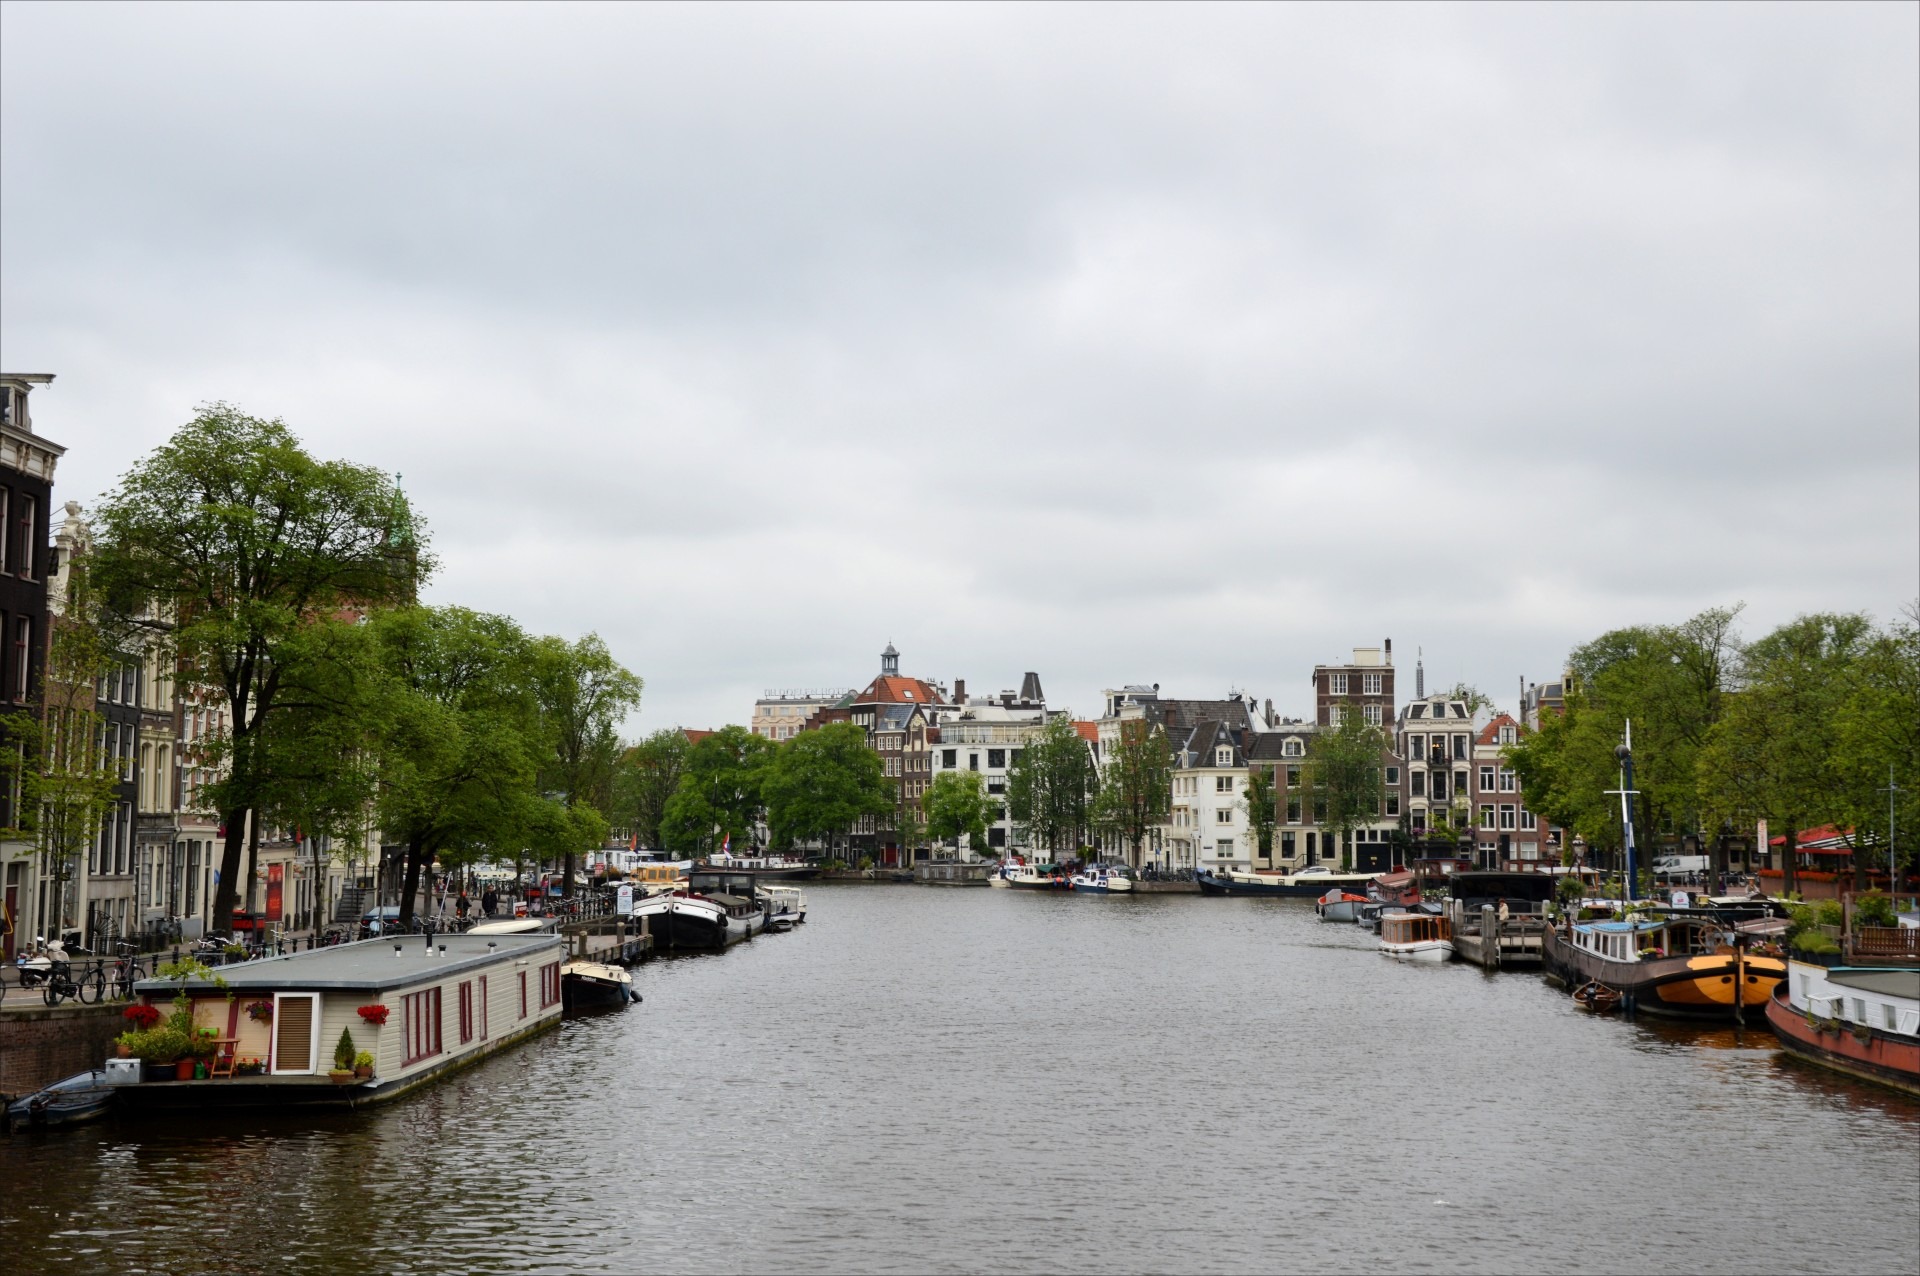
architecture, boat, skyline, town, building, city, urban, river, canal, cityscape, downtown, vehicle, scenic, scenery, landmark, harbor, metropolitan, waterway, body of water, holland, amsterdam, buildings, channel, metropolis, landform, geographical feature